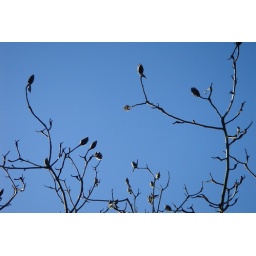
tree in sky